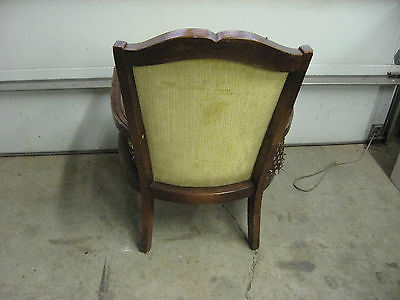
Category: chair